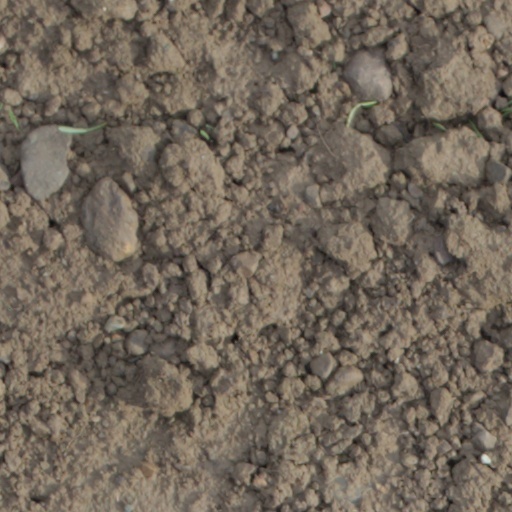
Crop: wheat